Shin Megami Tensei: Digital Devil Saga

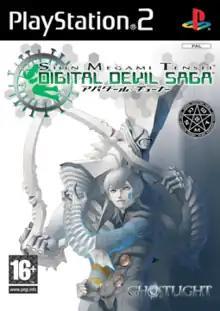
European cover art for the first "Digital Devil Saga"

Shin Megami Tensei: Digital Devil Saga is a duology of role-playing video games developed by Atlus for the PlayStation 2. They are a spin-off of the "Megami Tensei" series. The first "Digital Devil Saga" was released in Japan in 2004, North America in 2005, and Europe in 2006. Its direct sequel, Shin Megami Tensei: Digital Devil Saga 2, released in 2005 in Japan and North America, and 2007 in Europe and Australasia. The games were published in Europe and Australasia by Ghostlight and in other regions by Atlus and its North American subsidiary Atlus USA.